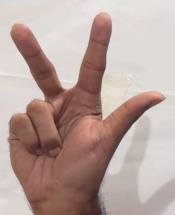
ASL sign: 3